An Advanced History of India

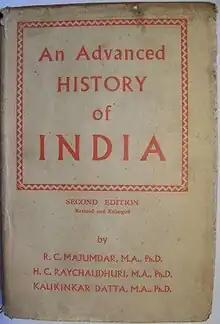
Second edition (1950)

An Advanced History of India is a book on Indian history written by R.C. Majumdar, H.C. Raychaudhuri, and Kalikinkar Datta, first published in 1946.